Henry Dunant

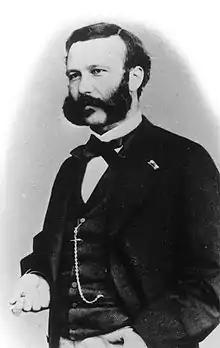

Dunant's businesses in Algeria had suffered. In April 1867, the bankruptcy of the financial firm "Crédit Genevois" led to a scandal involving Dunant. He declared bankruptcy. The social outcry in Geneva, a city deeply rooted in Calvinist traditions, also led to calls for him to separate himself from the International Committee. Already on 25 August 1867, he resigned as Secretary and, on 8 September 1867, he was fully removed from the committee. Dunant was condemned by the Geneva Trade Court on 17 August 1868 for deceptive practices in the bankruptcies. Due to their investments in the firm, his family and many of his friends were also heavily affected by the downfall of the company.